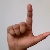
The image shows a hand gesture representing the letter 'L' in Indian Sign Language.